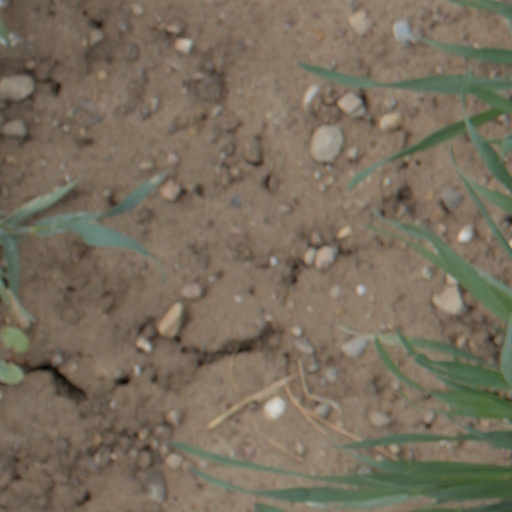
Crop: wheat